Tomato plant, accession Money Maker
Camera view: horizontal (90 deg, fisheye); turntable rotation: 120 degrees
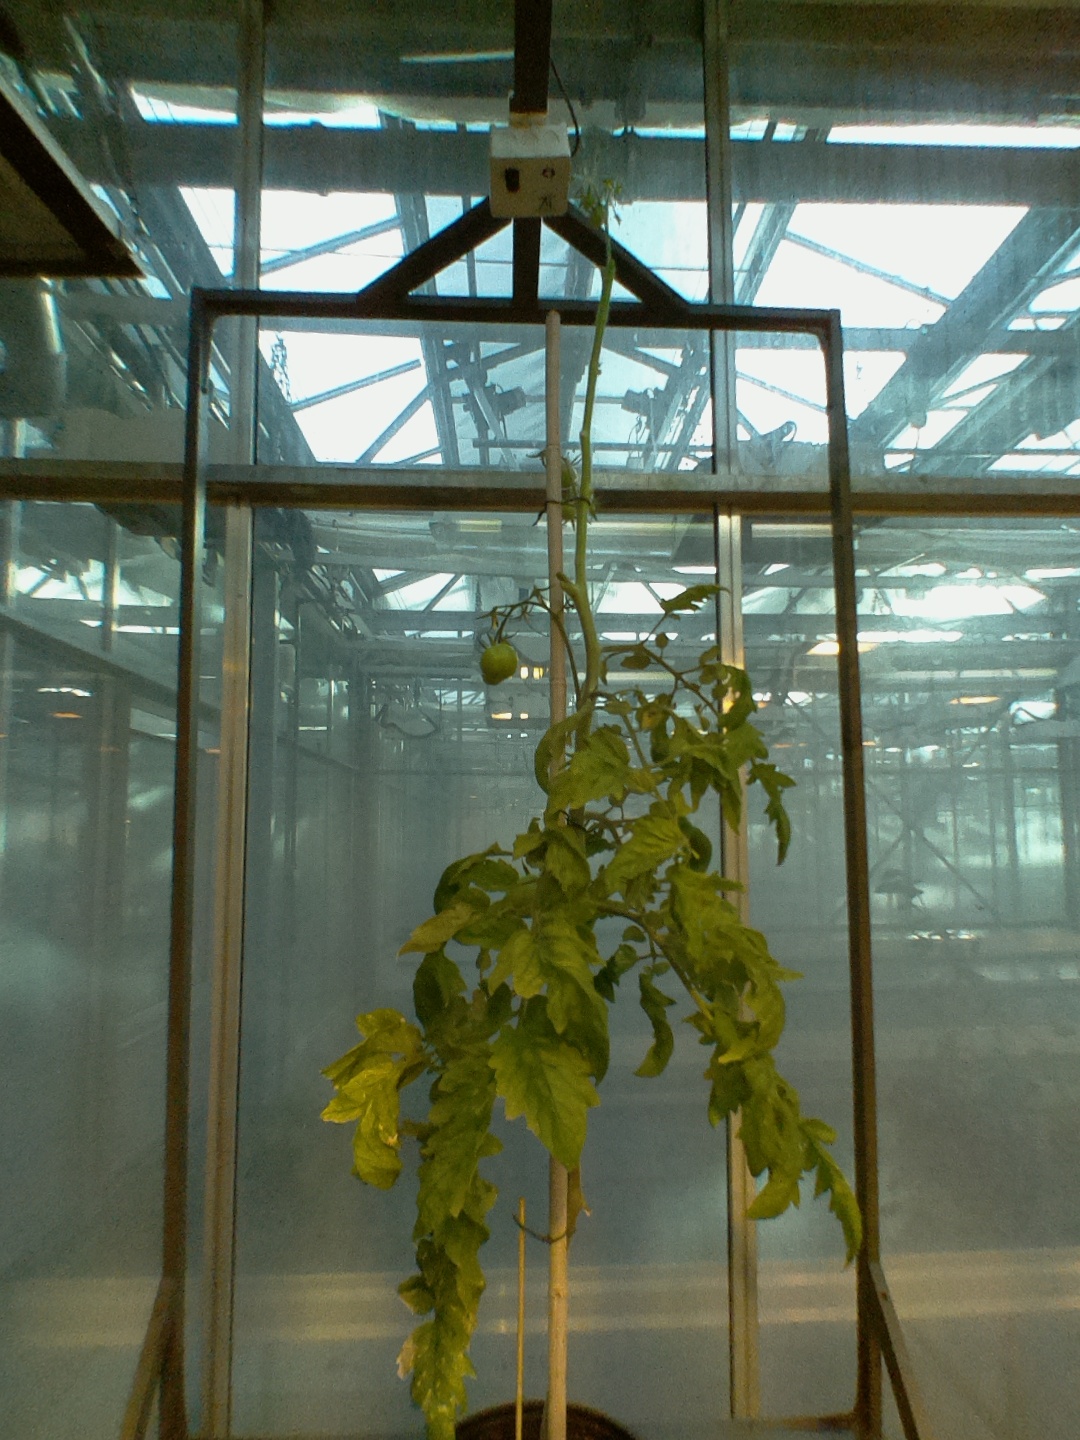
BBCH growth stage 79: 90% -100% of final fruit size